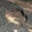
Label: frog